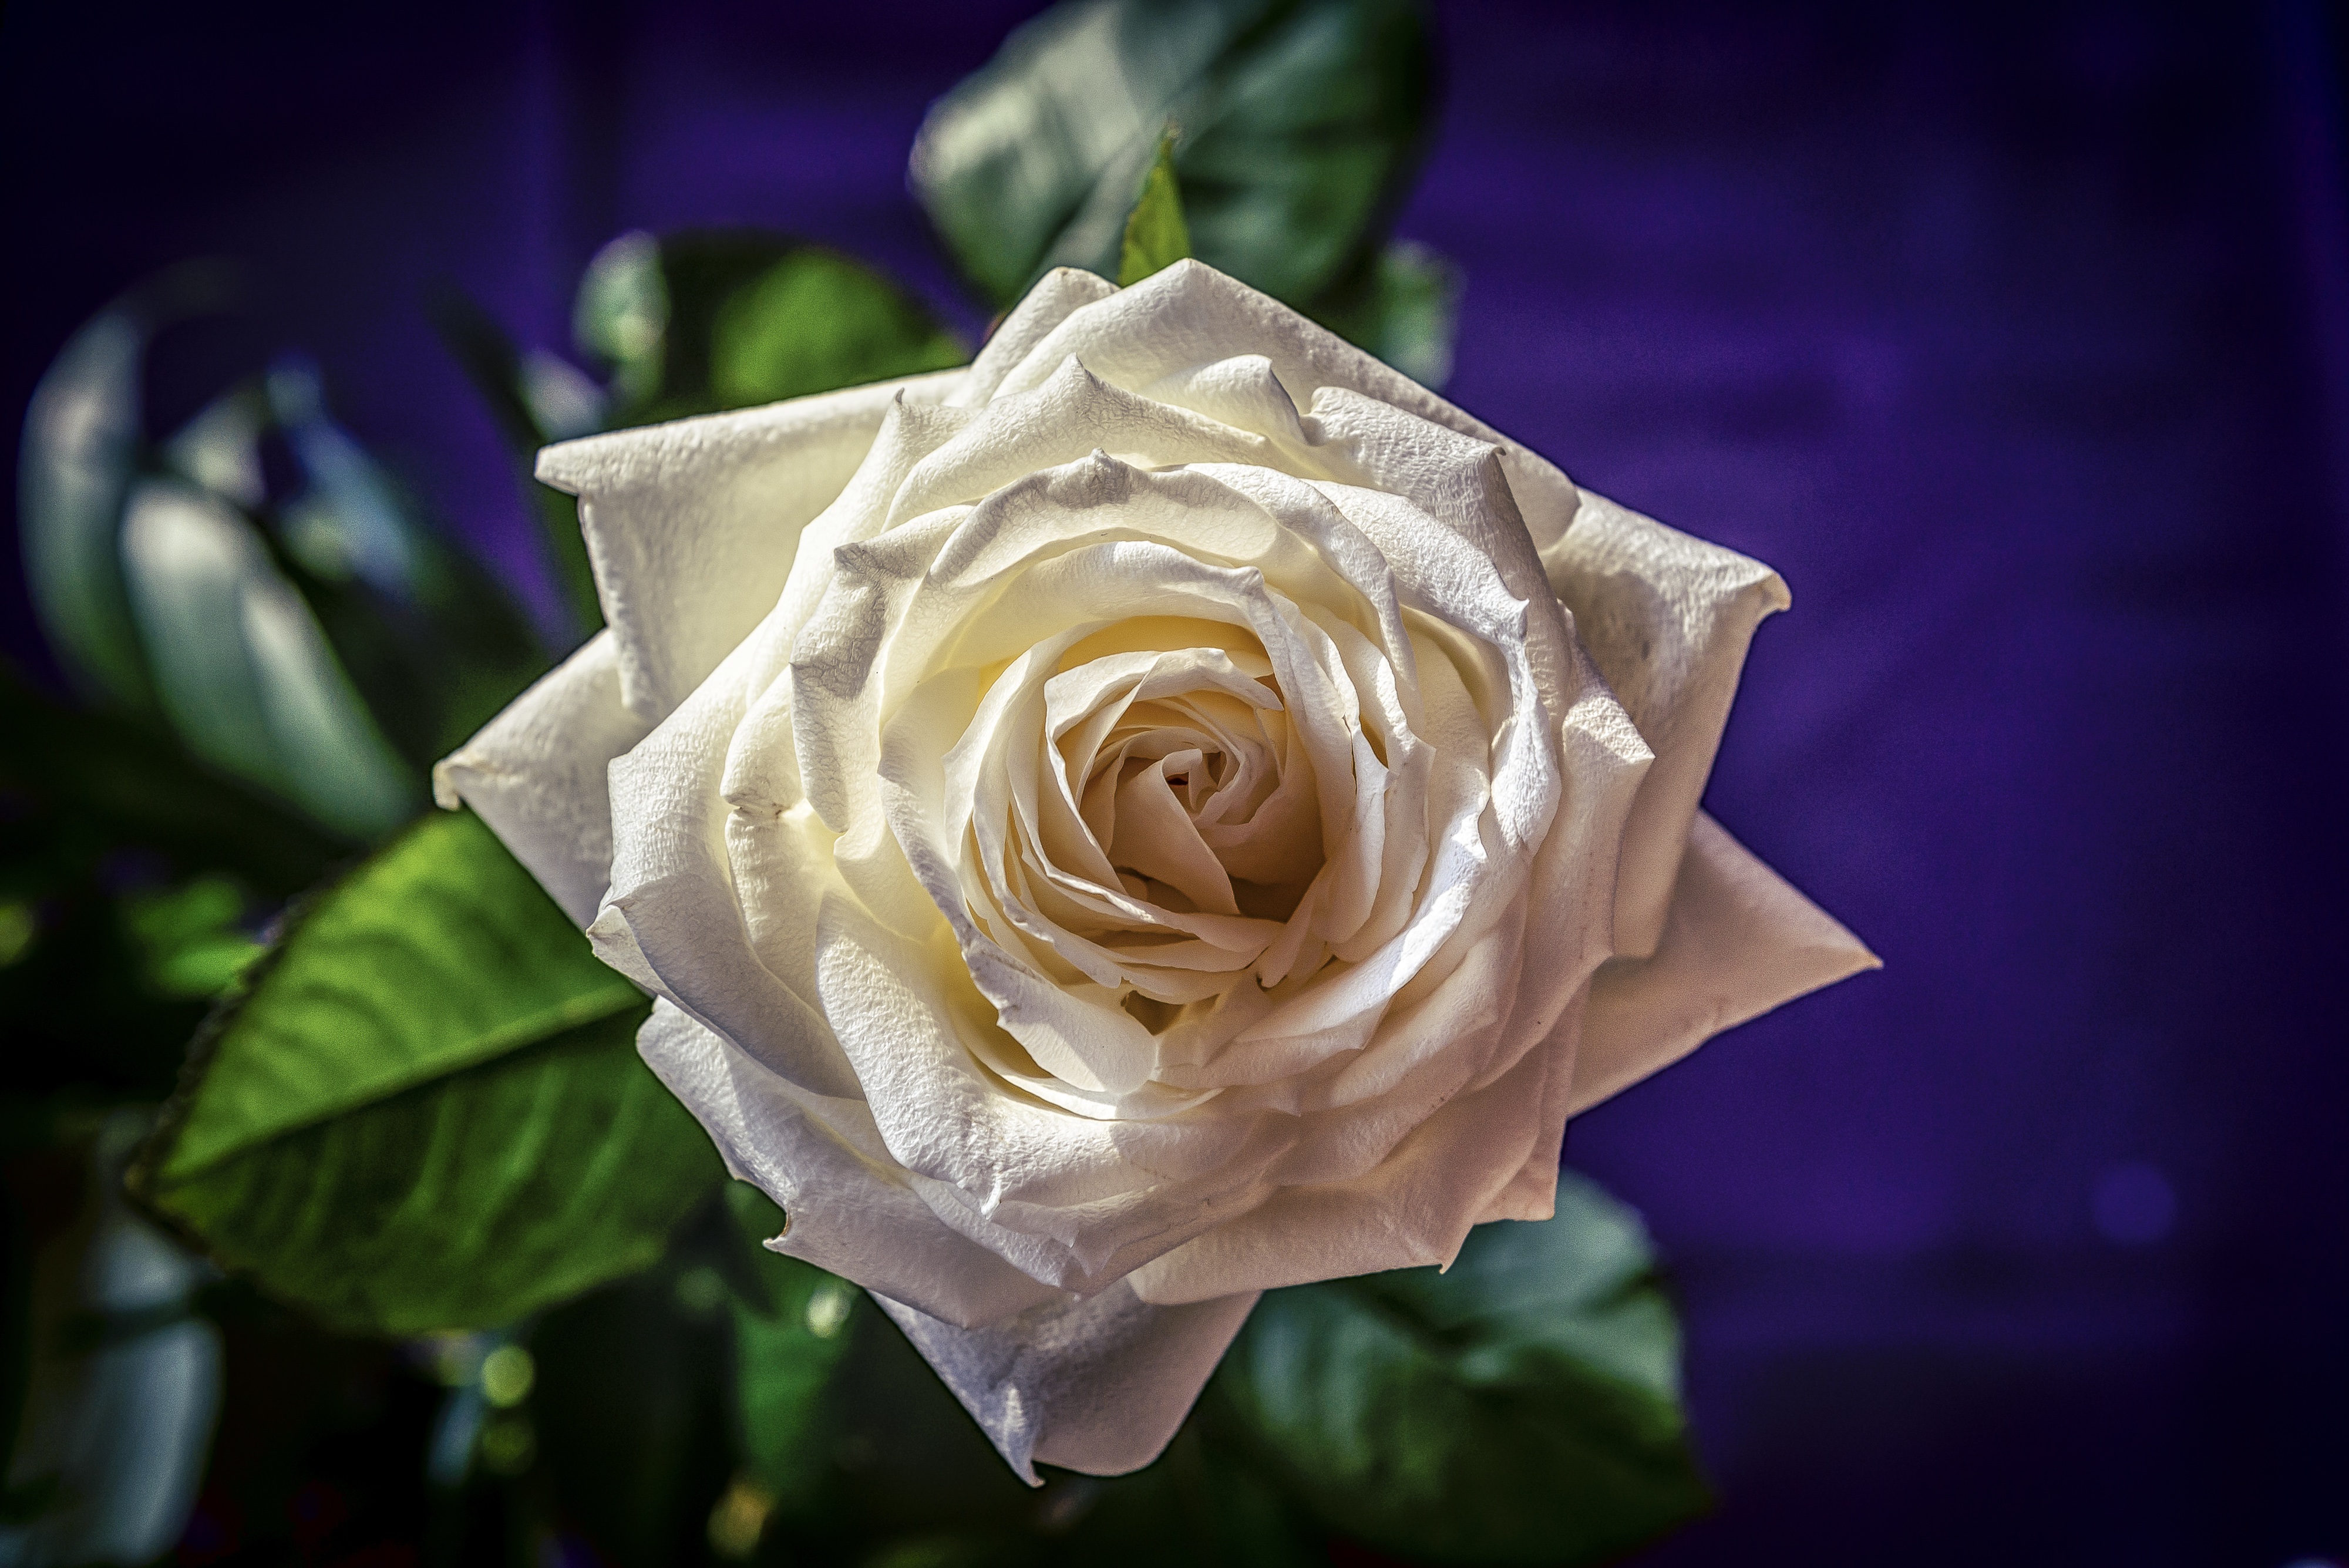
nature, blossom, plant, white, flower, petal, floral, celebration, love, gift, rose, fresh, romance, romantic, yellow, wedding, flora, close up, elegant, anniversary, macro photography, white rose, flowering plant, garden roses, rose family, plant stem, land plant, rose order